Toyota Celica

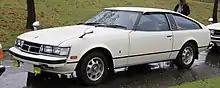
1979 Toyota Celica XX 2000G (Japan)

In April 1978 Toyota began production of the Mark I Toyota Supra in Japan, as the Toyota Celica XX. It debuted in the United States as the Toyota Celica Supra for the 1979 model year. The US Mark I (chassis code MA46) was originally equipped with a 2.6 L (2563 cc) 12-valve SOHC straight-six engine (4M-E). Simultaneously the Japanese CelicaXX (chassis code MA45) was offered with a version of the 2.6 or with a 2.0 L 12-valve SOHC inline-six engine (M-EU).